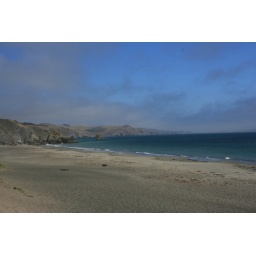
The beach house in Bodega Bay